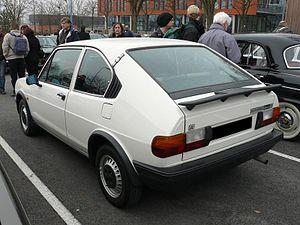
Reims 2012
L'Alfasud est une voiture appartenant au segment C et a été produite par le constructeur italien Alfa Romeo de 1972 à 1984. C'était l'entrée de gamme de la marque car il a lancé au prix de 3 000€ en 1972 soit 17 000 € actuels.